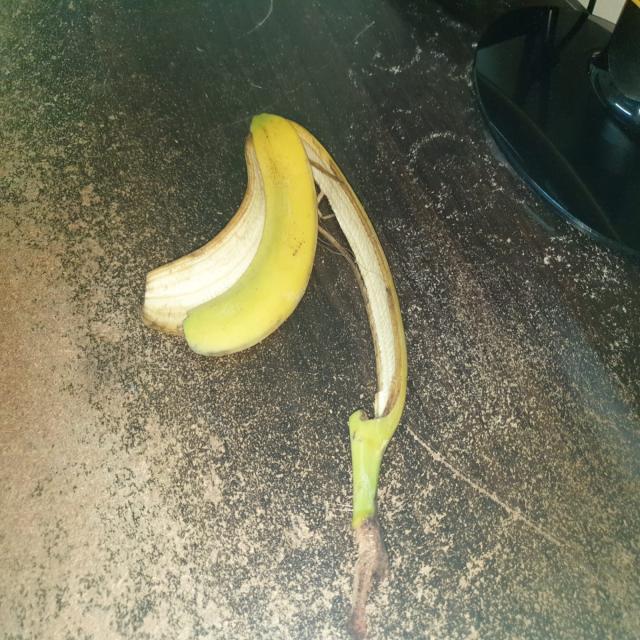
Label: bananas